Want a Taste?

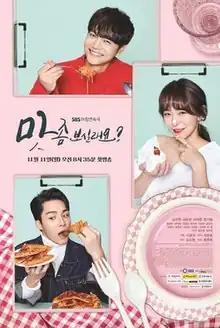
Promotional poster

Want A Taste? is a South Korean television series starring Shim Yi-young, Seo Do-young and Seo Ha-joon. It aired daily on SBS TV from November 12, 2019 to May 1, 2020 at 8:35 a.m. (KST) for 124 episodes.